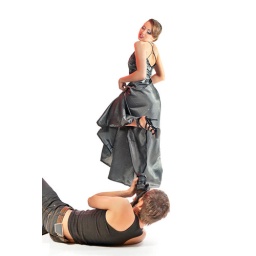
Young adult female Caucasian model being photographed in studio by young male photographer.